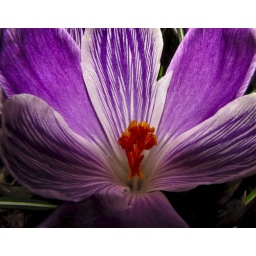
No it's not in my back yard, it's on my kitchen sink window cheering me up.